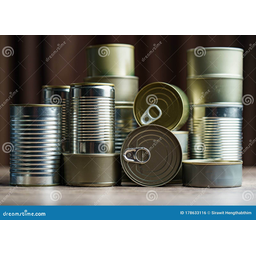
Label: metal